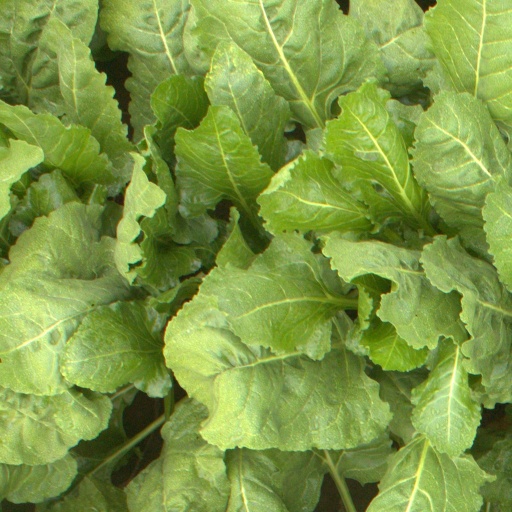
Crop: sugar beet